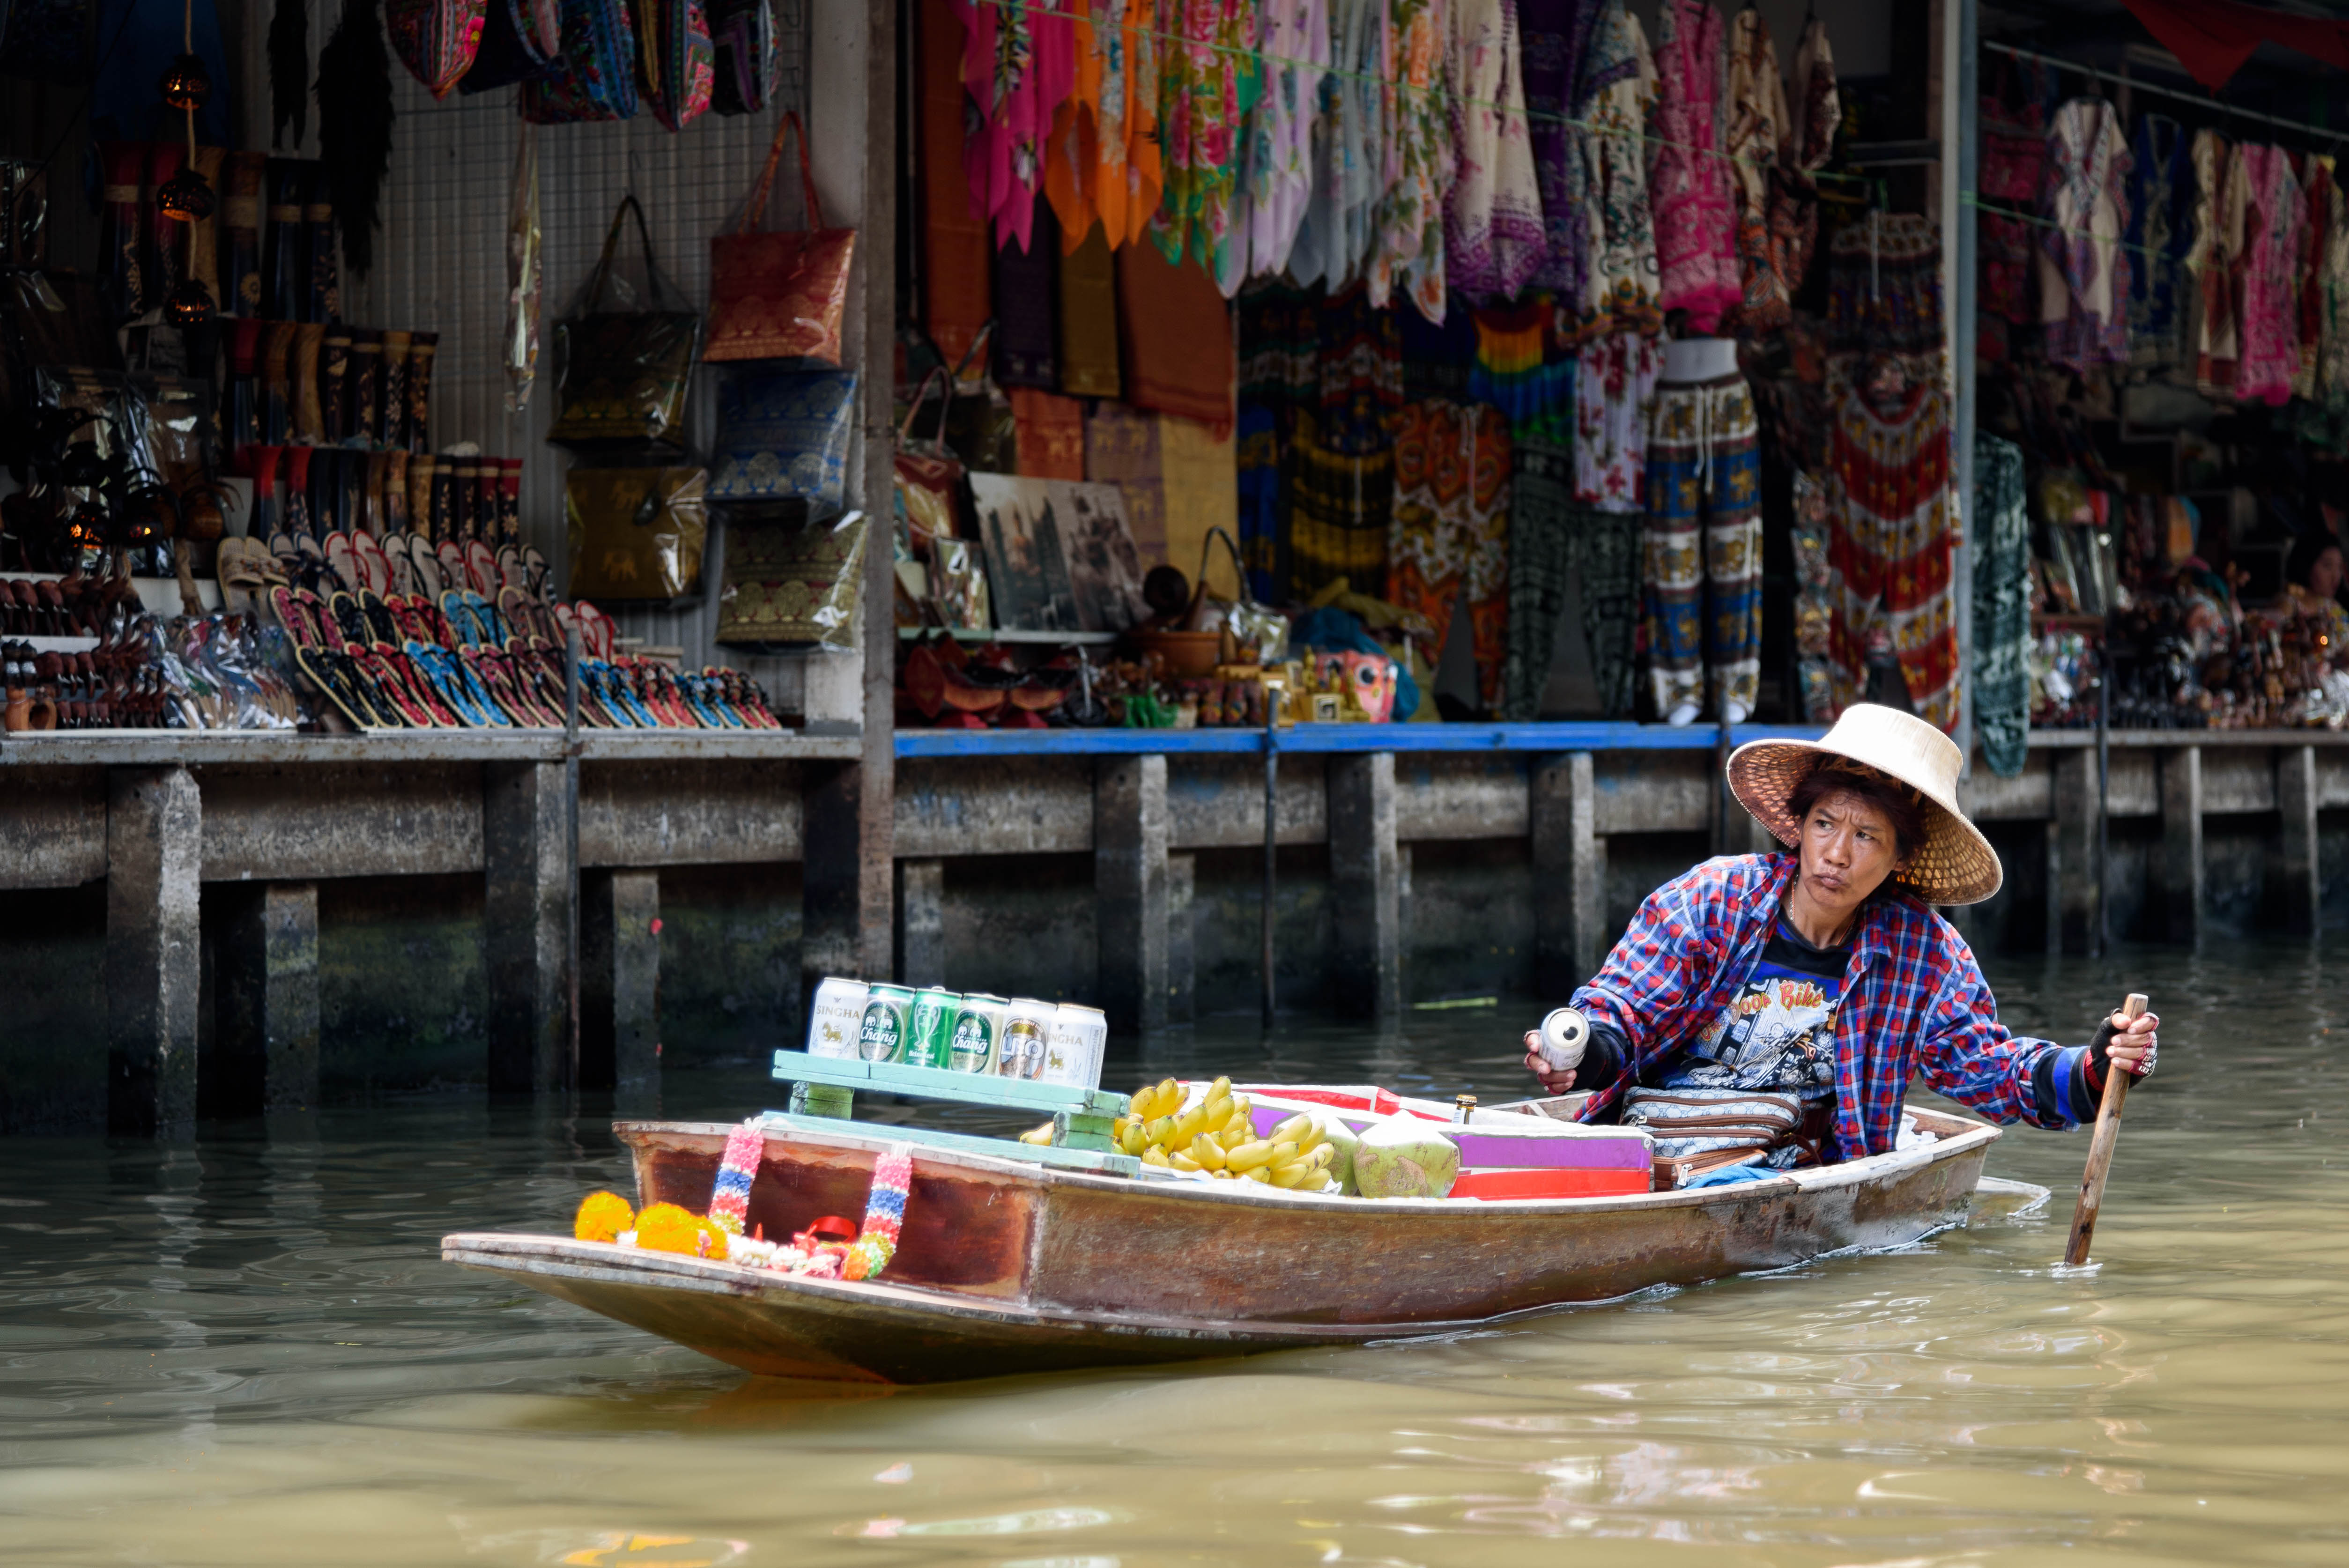
boat, street, city, travel, vendor, vehicle, color, market, nikon, floating, tourism, waterway, beer, thailand, publicdomain, boating, d750, th, changwatratchaburi, tambondamnoensaduak